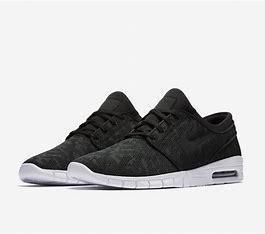
Brand: Nike
Model: SB Stefan Janoski Max